KSFO

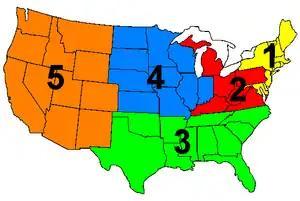
Regional districts used for the November 11, 1928, implementation of the Federal Radio Commission's General Order 40. KGO was in Region 5, and WGY was in Region 1

The March 28, 1928, reauthorization of the Radio Act of 1927 included a provision, known as the Davis Amendment, which mandated an "equality of radio broadcasting service" within the United States. This specified an "equitable allocation" among five regional zones. On November 11, 1928, the Federal Radio Commission (FRC) implemented a major broadcasting station reallocation, based on its General Order 40. Included in this band plan was the designation of what became known as "clear channel" stations, which were high powered stations with extensive nighttime coverage. This plan designated 40 U.S. clear channels, divided eight to each region, with KGO, on 790 kHz, included as one of the Region 5 assignments. The only other station assigned to 790 kHz was WGY. KGO and WGY were both owned by GE, with WGY considered the company's showcase station. GE was able to effectively transfer KGO's clear channel assignment from Region 5 to WGY's Region 1, by increasing the power of WGY to 50,000 watts, while limiting KGO to 7,500 watts. (Directional antennas were not developed until the early 1930s, so both stations operated with non-directional antennas.) Any question about the propriety of this action became moot after the Davis Amendment was repealed on June 5, 1936.